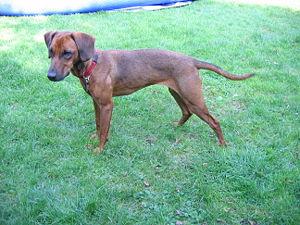
Le brachet tyrolien aussi appelé brachet autrichien et chien courant du Tyrol est une race de chien d'origine autrichienne. C'est un chien courant et un chien de recherche au sang.